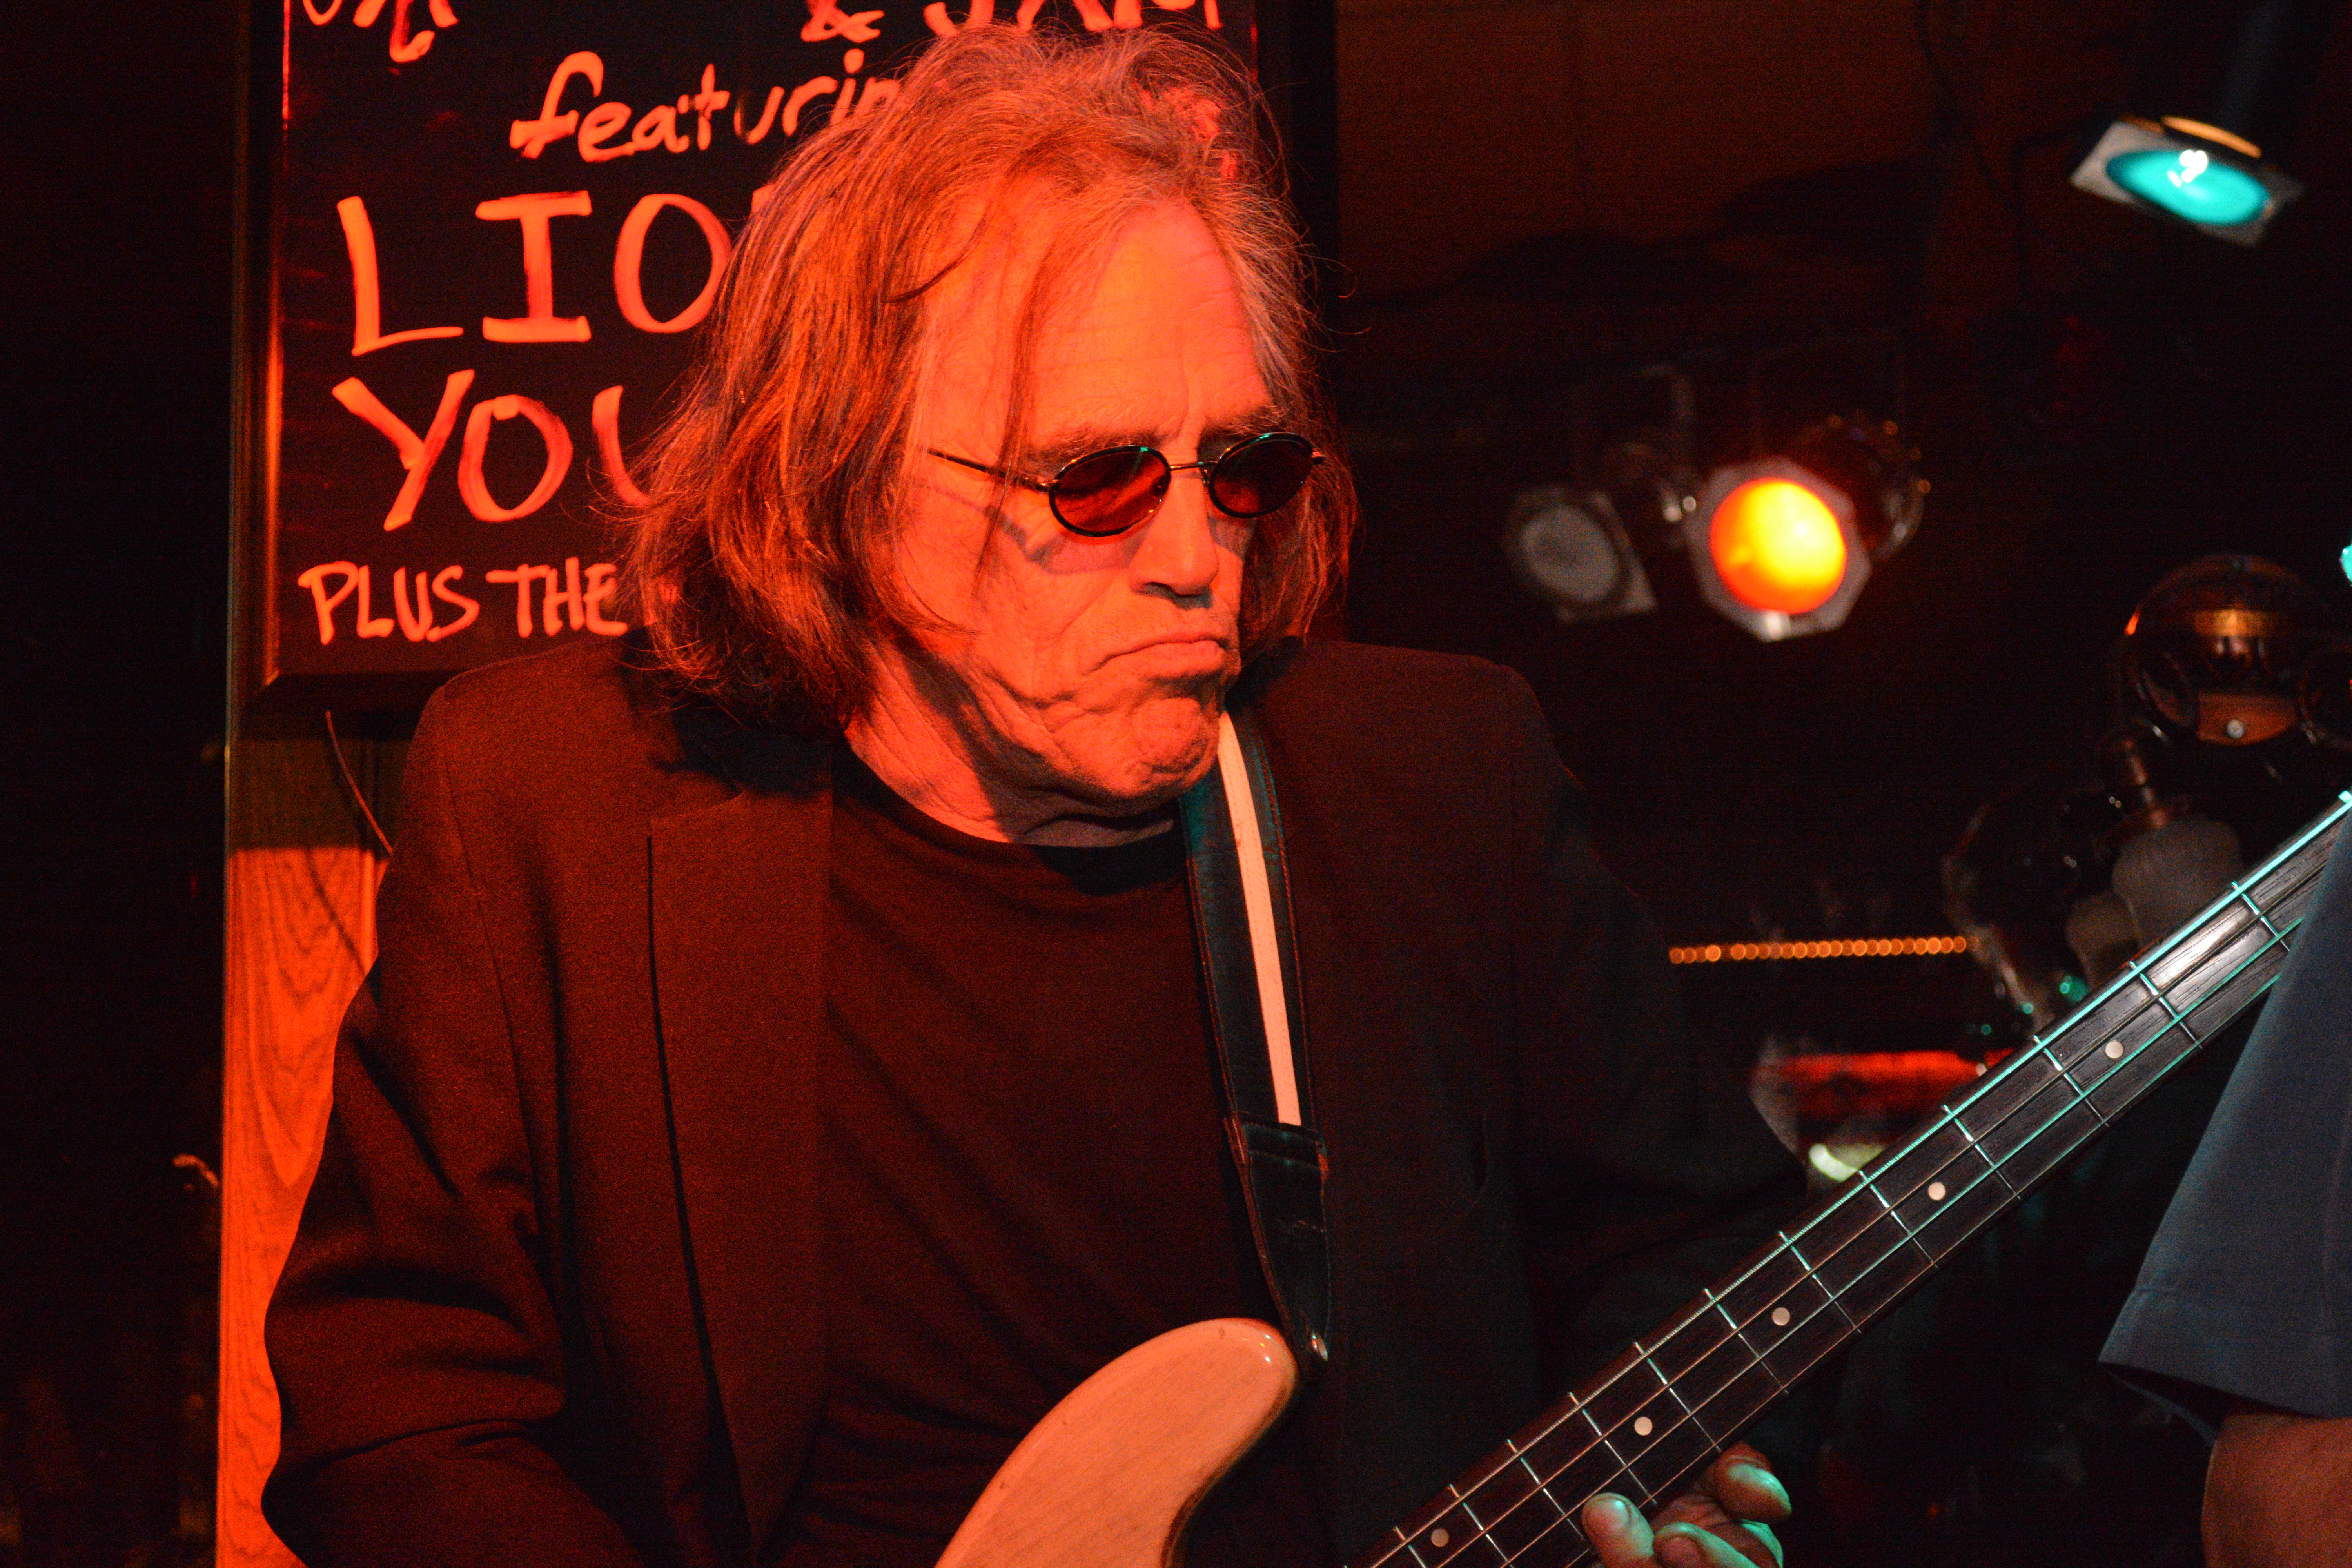
music, guitar, concert, musician, stage, performance, bassist, singing, guitarist, entertainment, performing arts, singer songwriter, musical ensemble